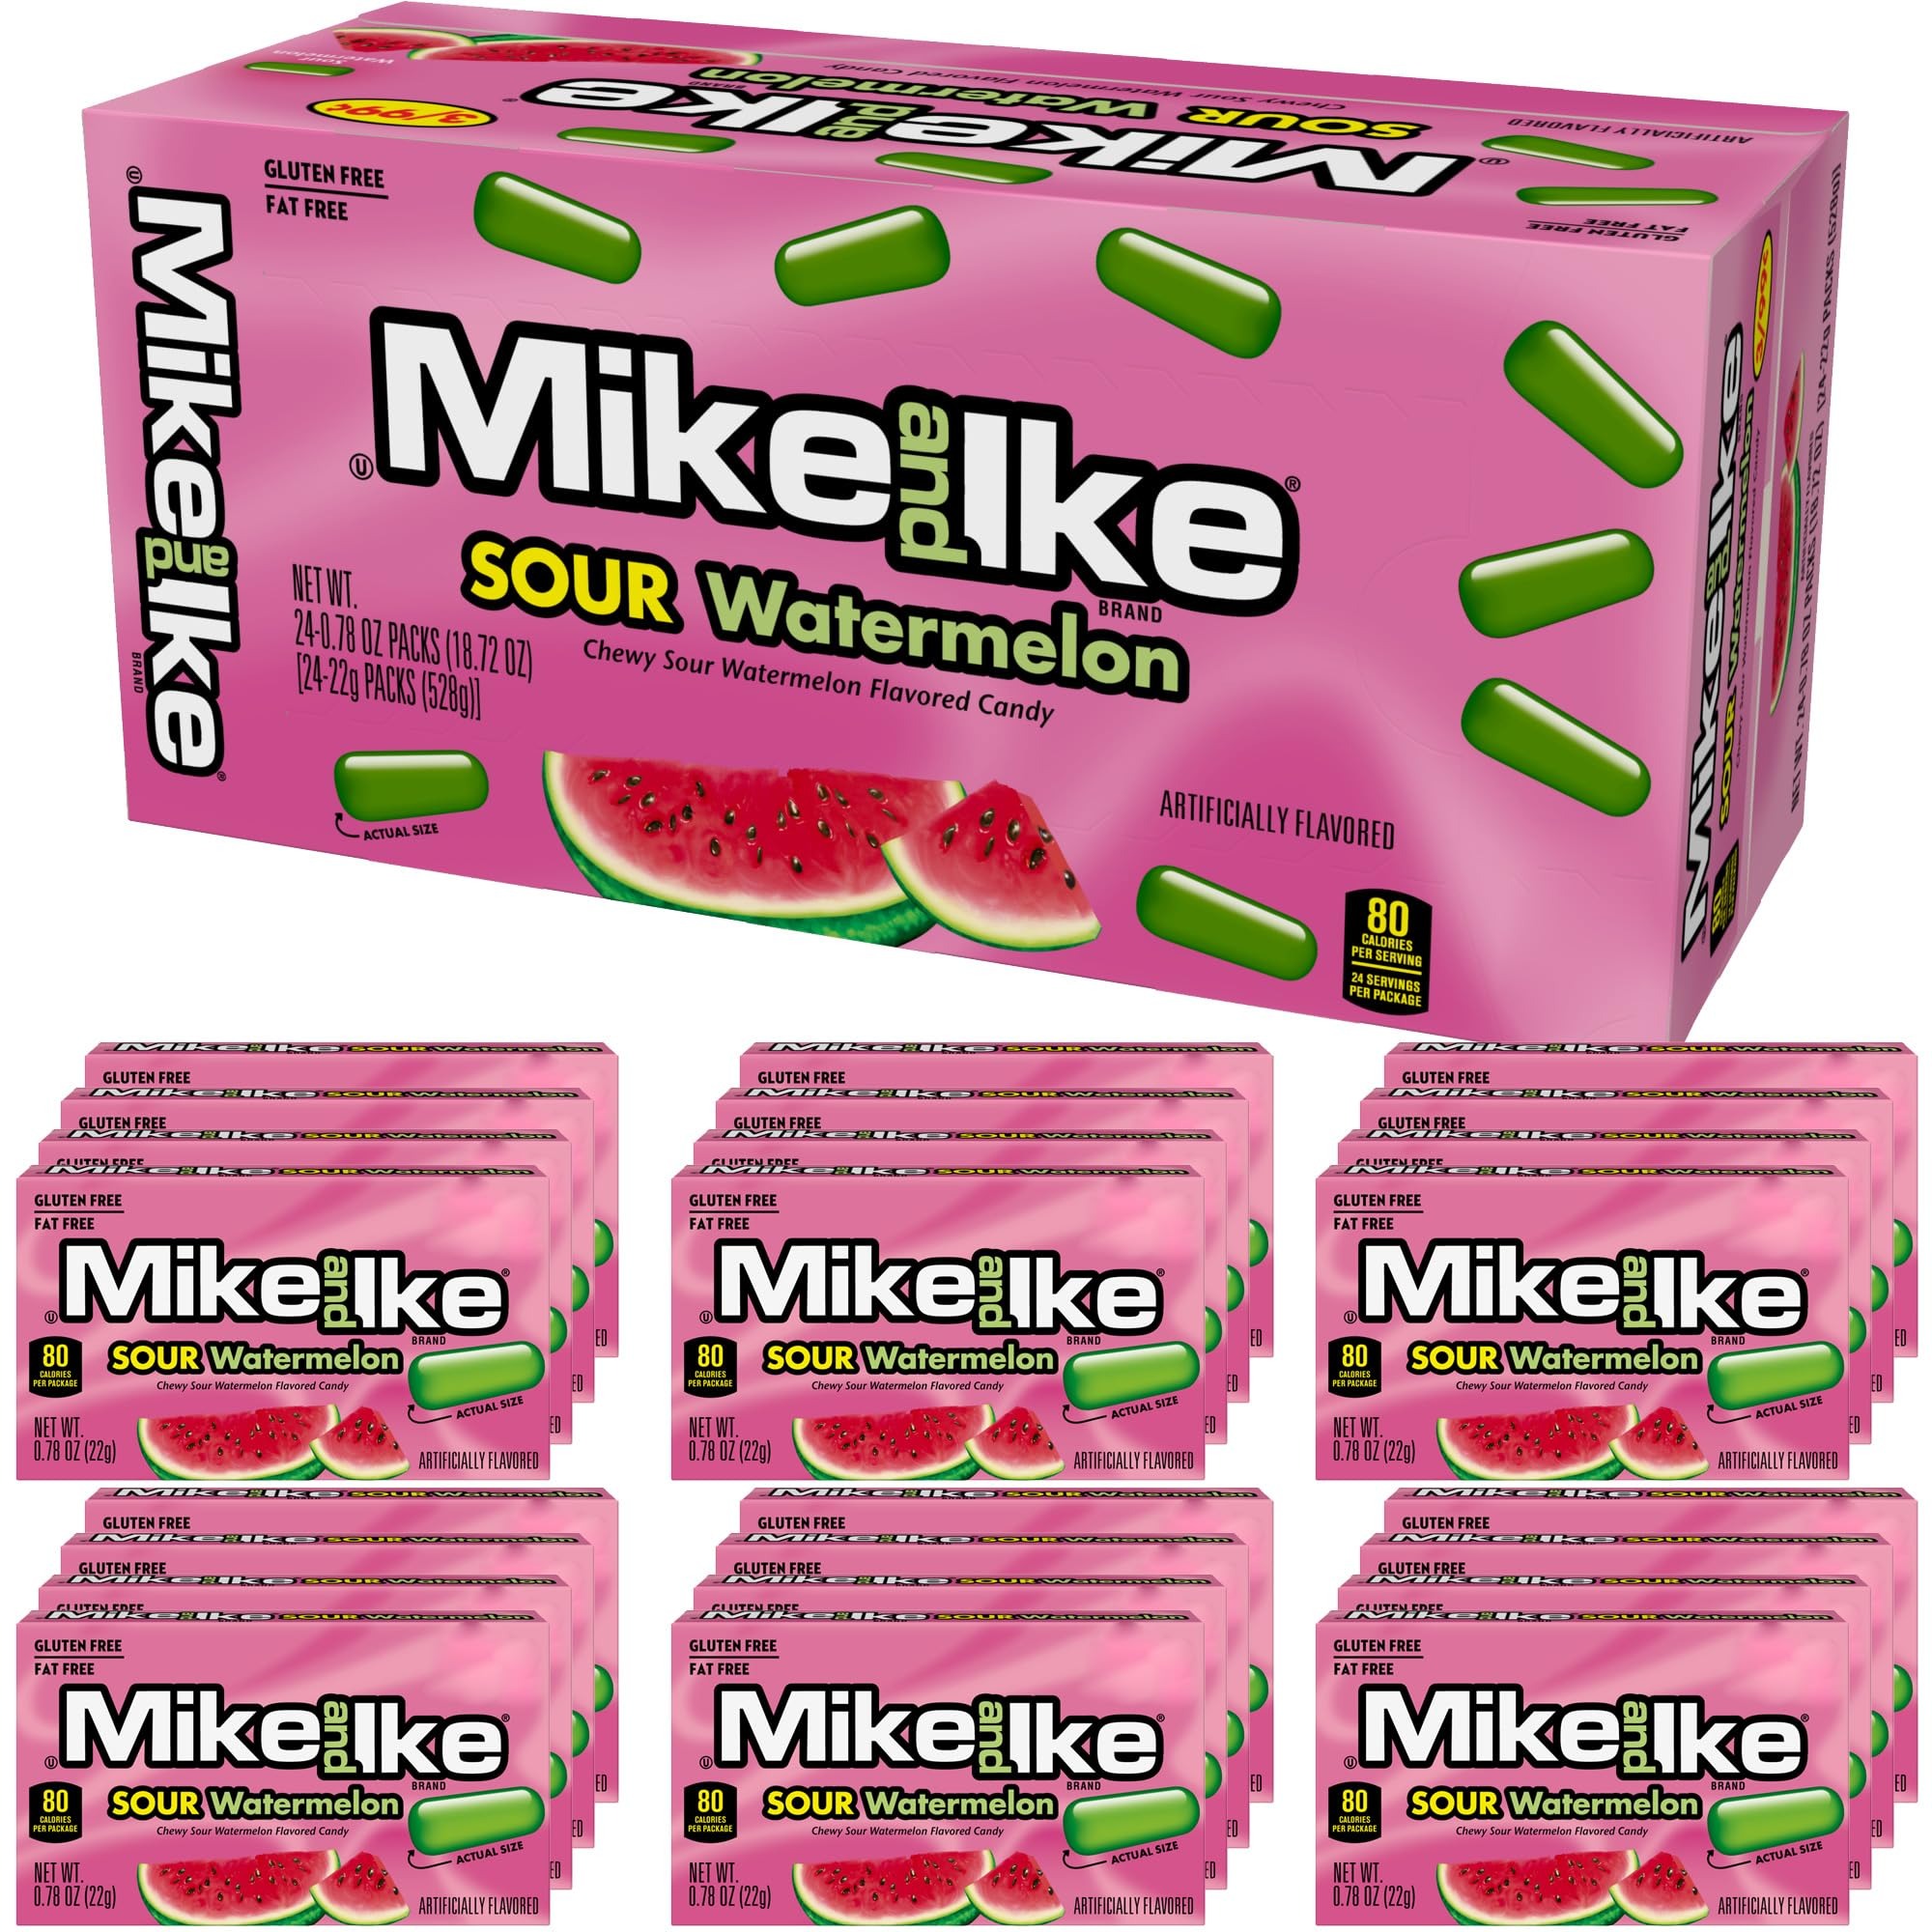
Item Name: Mike and Ike Sour Watermelon Candy, 0.78 Ounce Box (Pack of 24), Chewy Candy, Vending Machine Candy, Green Candy
Bullet Point 1: Get ready for a sour pucker with Mike and Ike Sour Watermelon! This single-flavor pack is bursting with chewy, sour watermelon candies that will tantalize your taste buds. Dive into a world of sweet and sour watermelon flavor in every bite!
Bullet Point 2: 24 PACK (0.78 OUNCE EACH BOX): Share the fun! Each convenient, single-flavor pack is under 100 calories and fat-free, gluten-free.
Bullet Point 3: Perfect for school kids, lunchboxes, favors, parties, festivities, holiday celebrations, and sharing with your cherished family and friends — these treats are a delightful addition to any occasion.
Bullet Point 4: Since 2003, The Hampton Popcorn & Candy Company has been delighting taste buds with a delectable assortment of popcorn and candy treats, perfect for every occasion.
Product Description: Get ready for a sour pucker with Mike and Ike Sour Watermelon! This single-flavor pack is bursting with chewy, sour watermelon candies that will tantalize your taste buds. Dive into a world of sweet and sour watermelon flavor in every bite!
Value: 18.72
Unit: Ounce

Price: 19.49